Smooth Island (Tasmania)

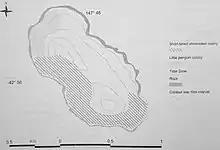
Short-tailed shearwater and little penguin colonies, Smooth Island

Smooth Island consists of diabase or dolerite rock, a subvolcanic intrusion that probably occurred from during the Eocene epoch of the Cenozoic era. A geological survey identified consolidated, brownish, fine-grained quartz sandstone occurring on the island's north-east coastline at approximately above sea level, covered by sand. It was said to be similar to the sandstone samples retrieved from South Arm that contained numerous fossils but no fossils were found in the samples taken from Smooth Island. The western aspect of the island contains dolerite (tholeiitic) with locally developed granophyre from the Jurassic period. The water table is classified as a surficial sediment aquifer (porous media – unconsolidated).